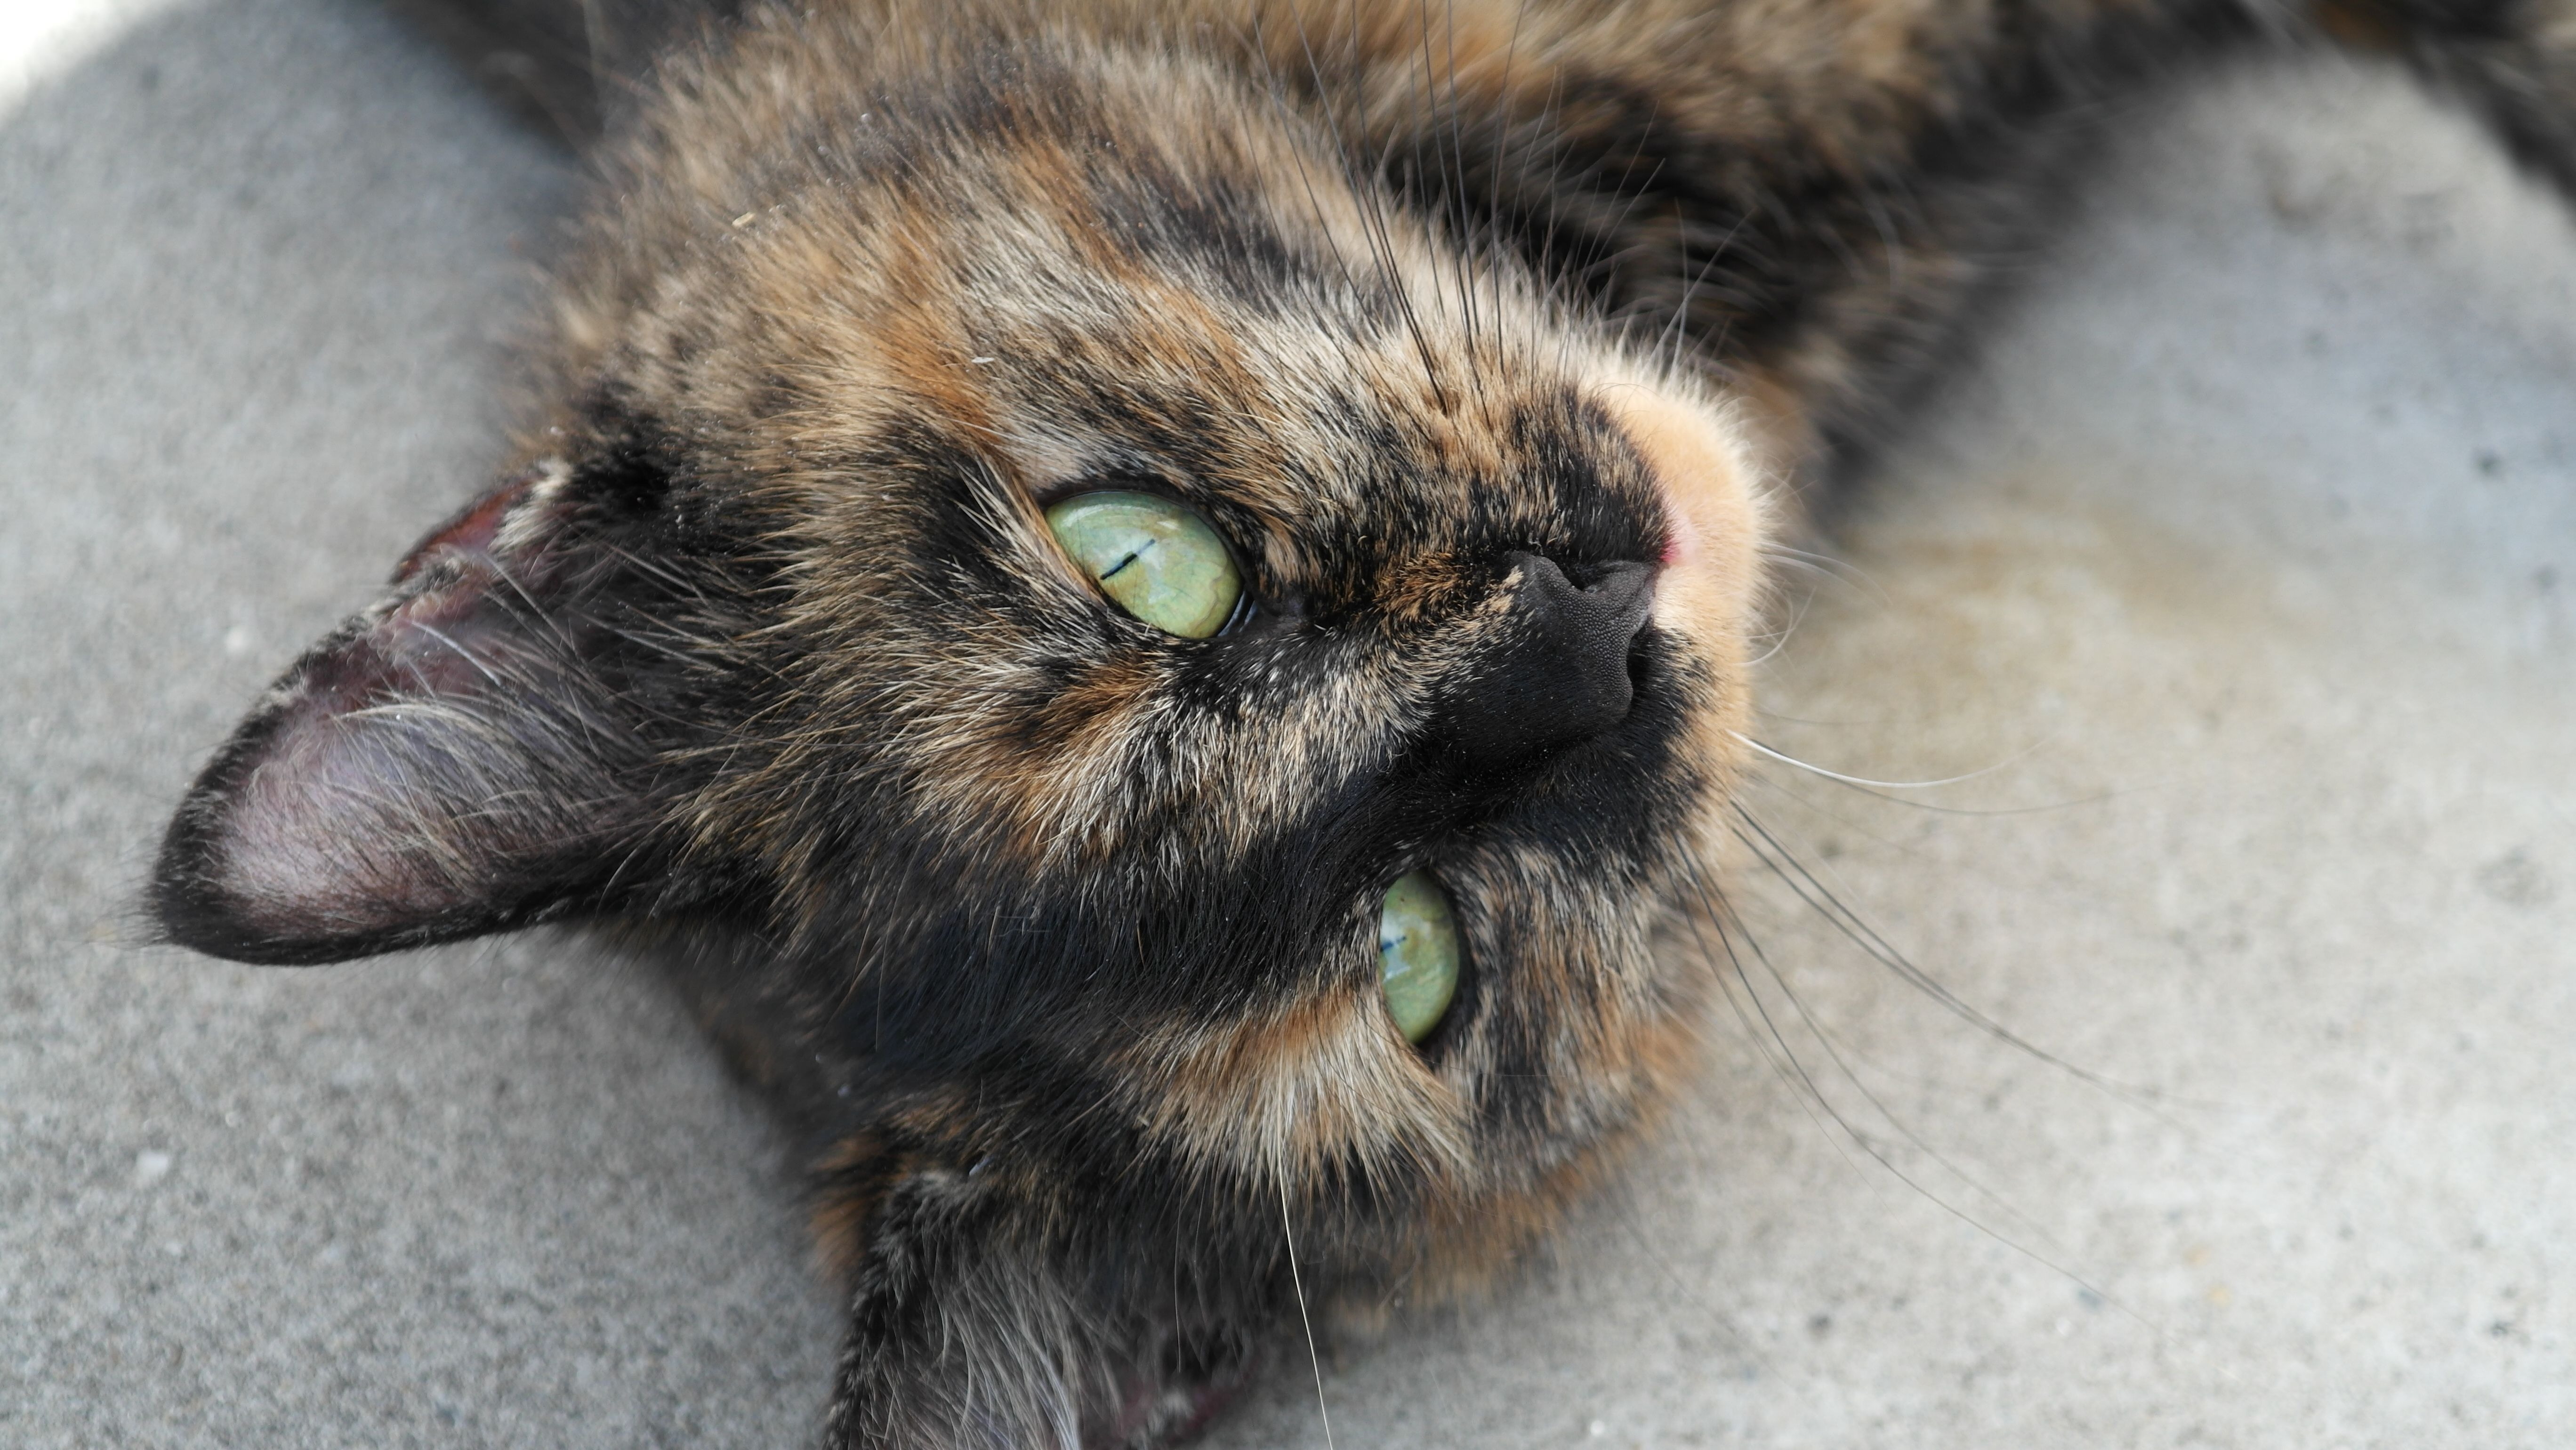
nature, view, animal, profile, relax, kitten, cat, mammal, close, fauna, close up, nose, whiskers, snout, eye, vertebrate, domestic cat, cat's eyes, camacho, small to medium sized cats, cat like mammal